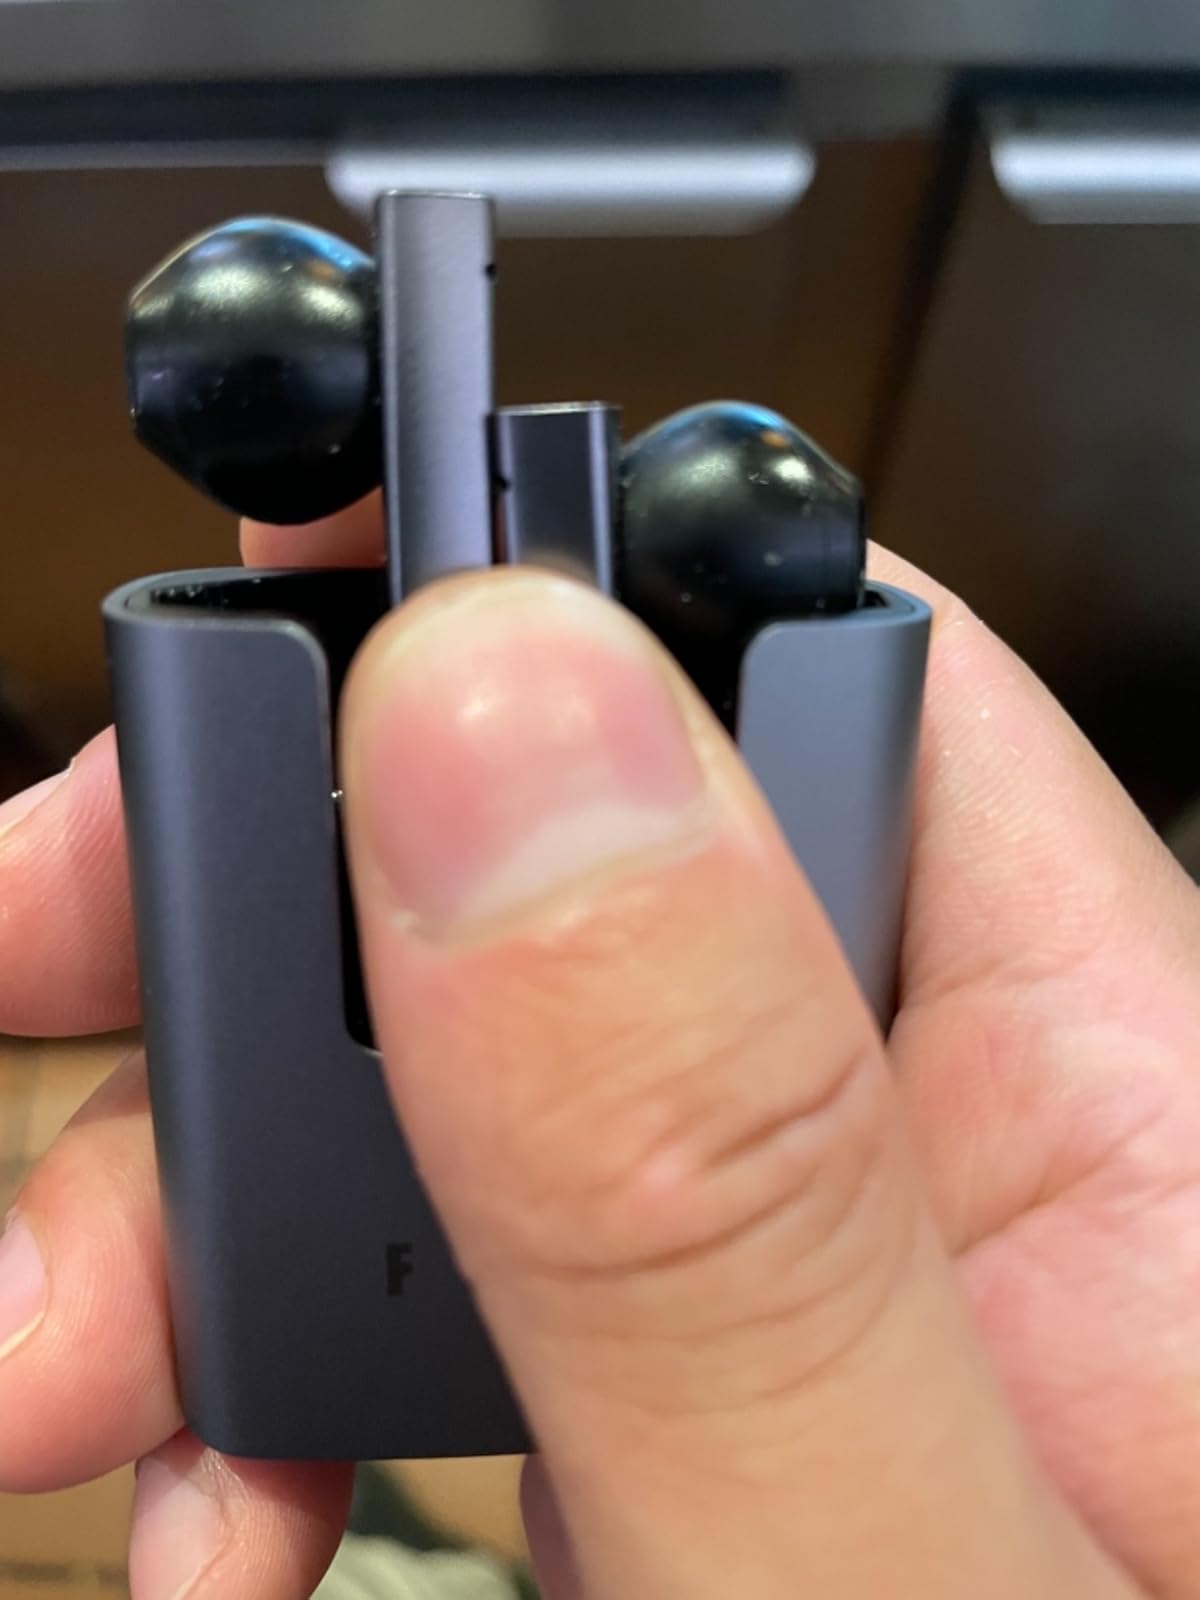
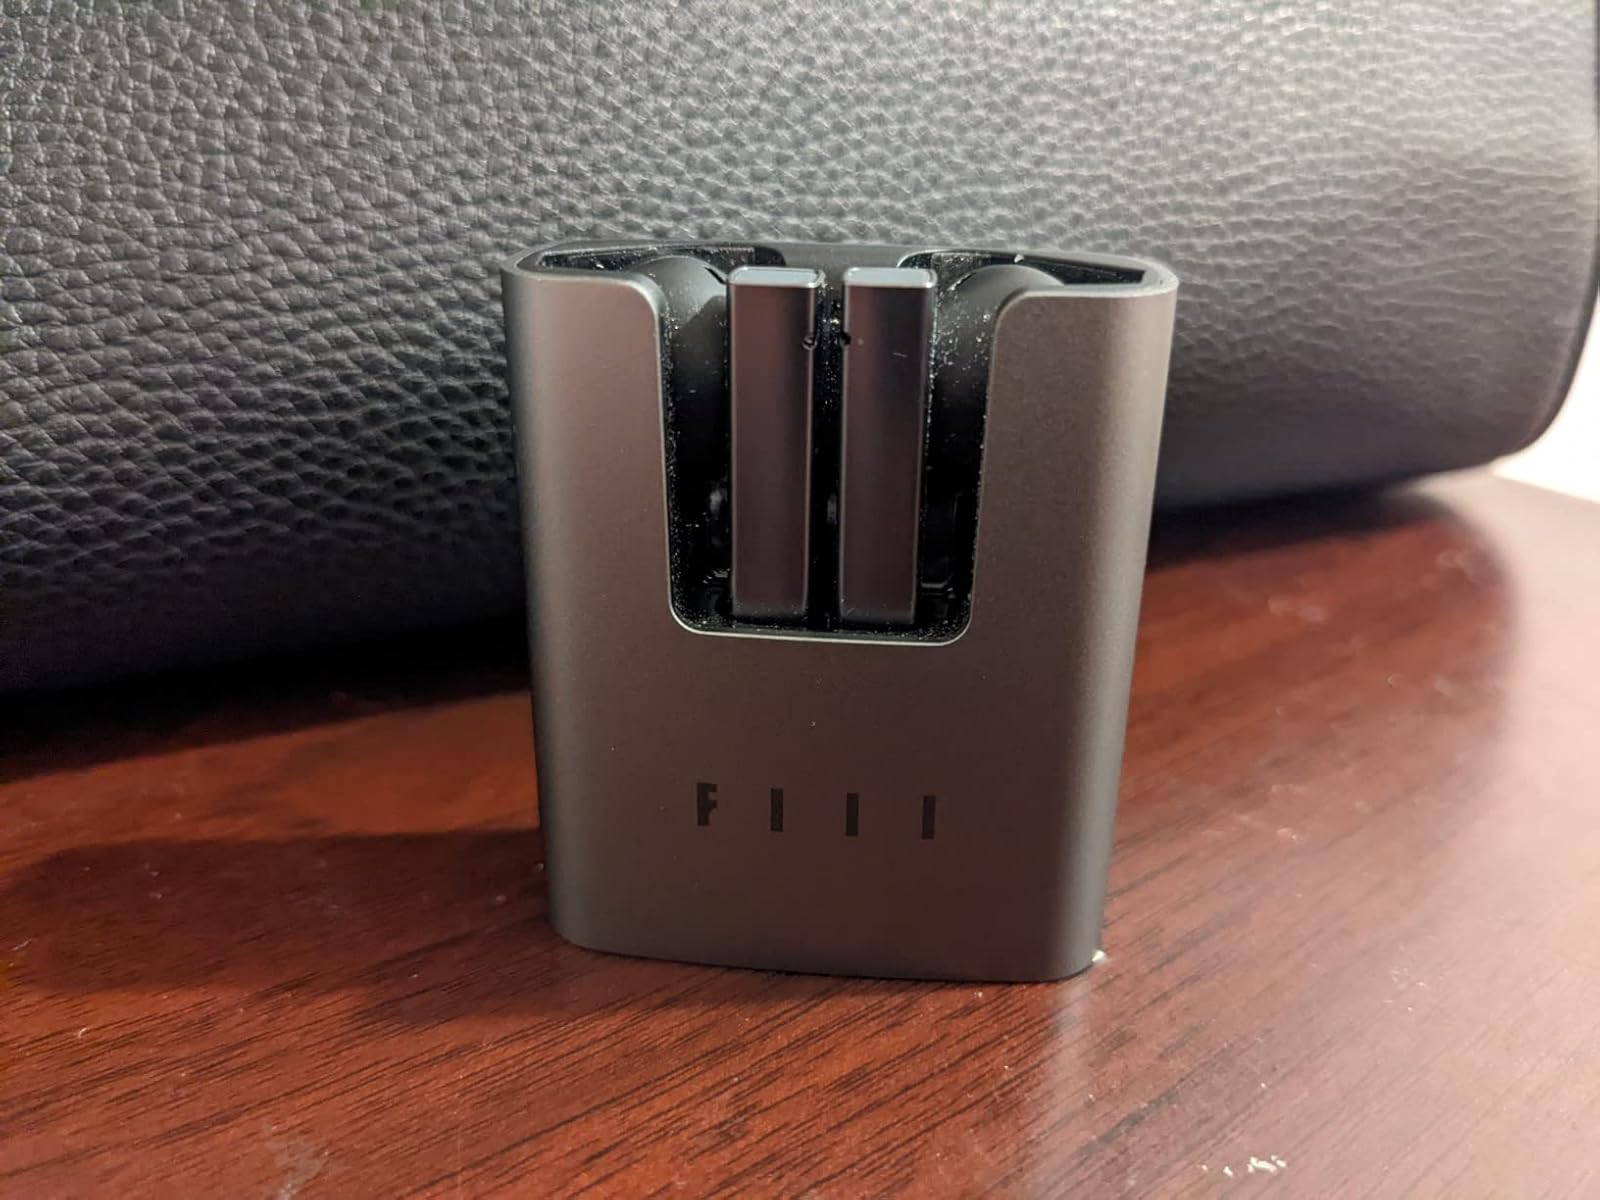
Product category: earbuds
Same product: yes